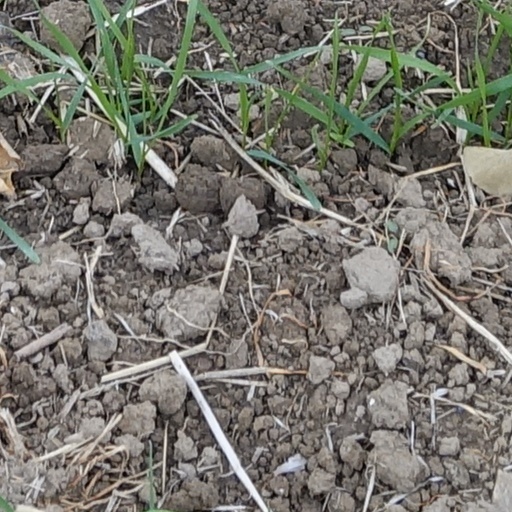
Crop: wheat